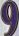
Number: 9